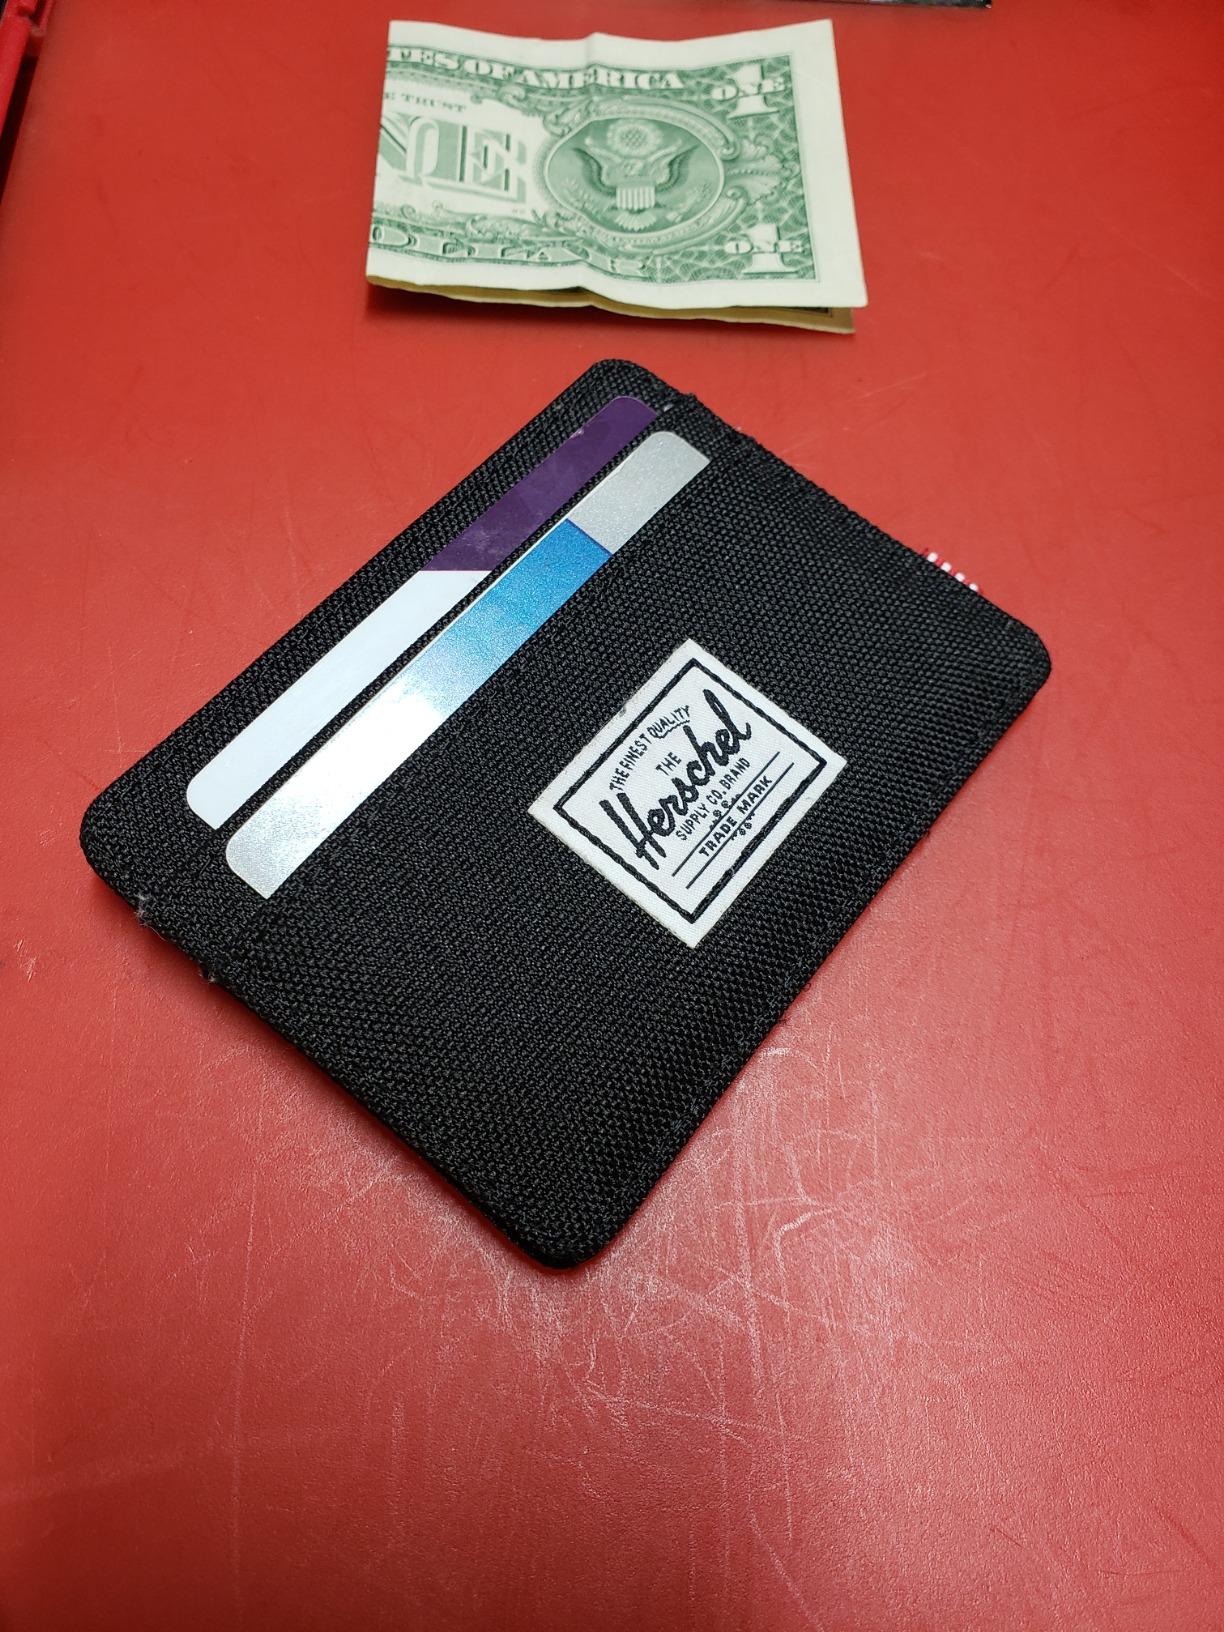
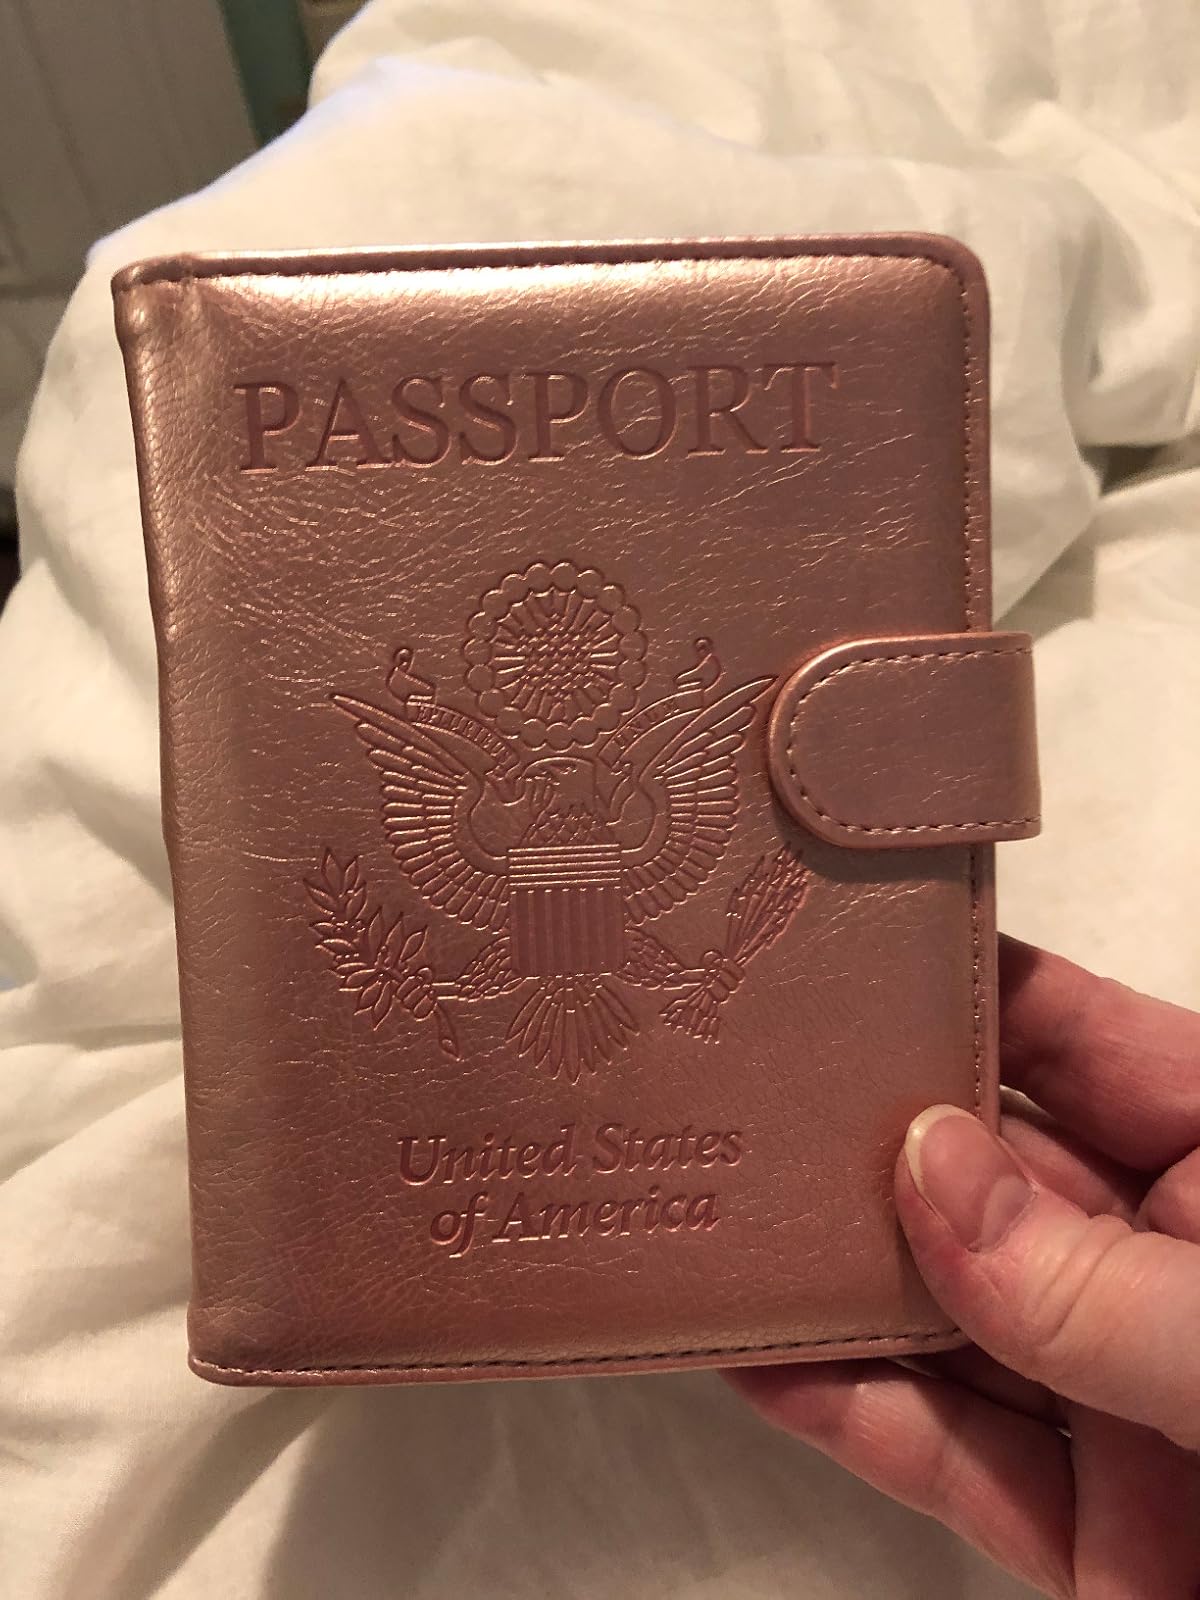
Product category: accessories_wallet
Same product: no